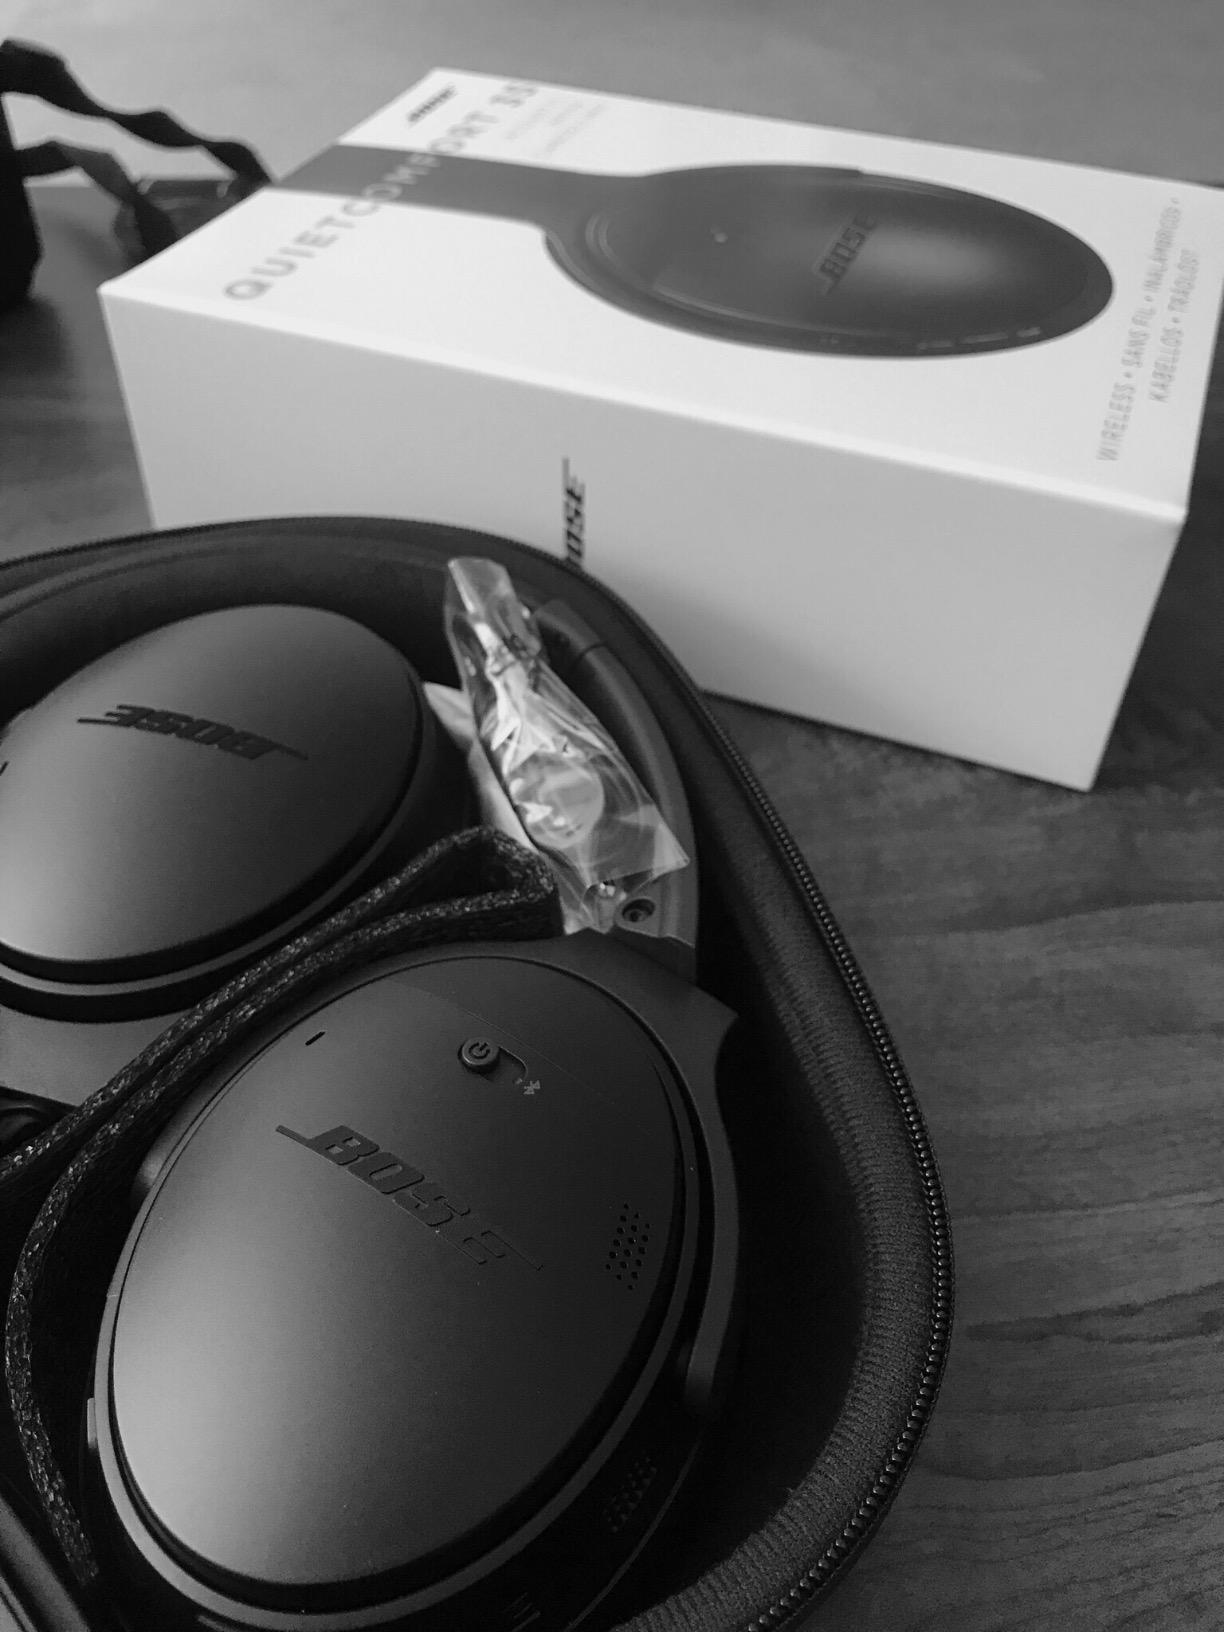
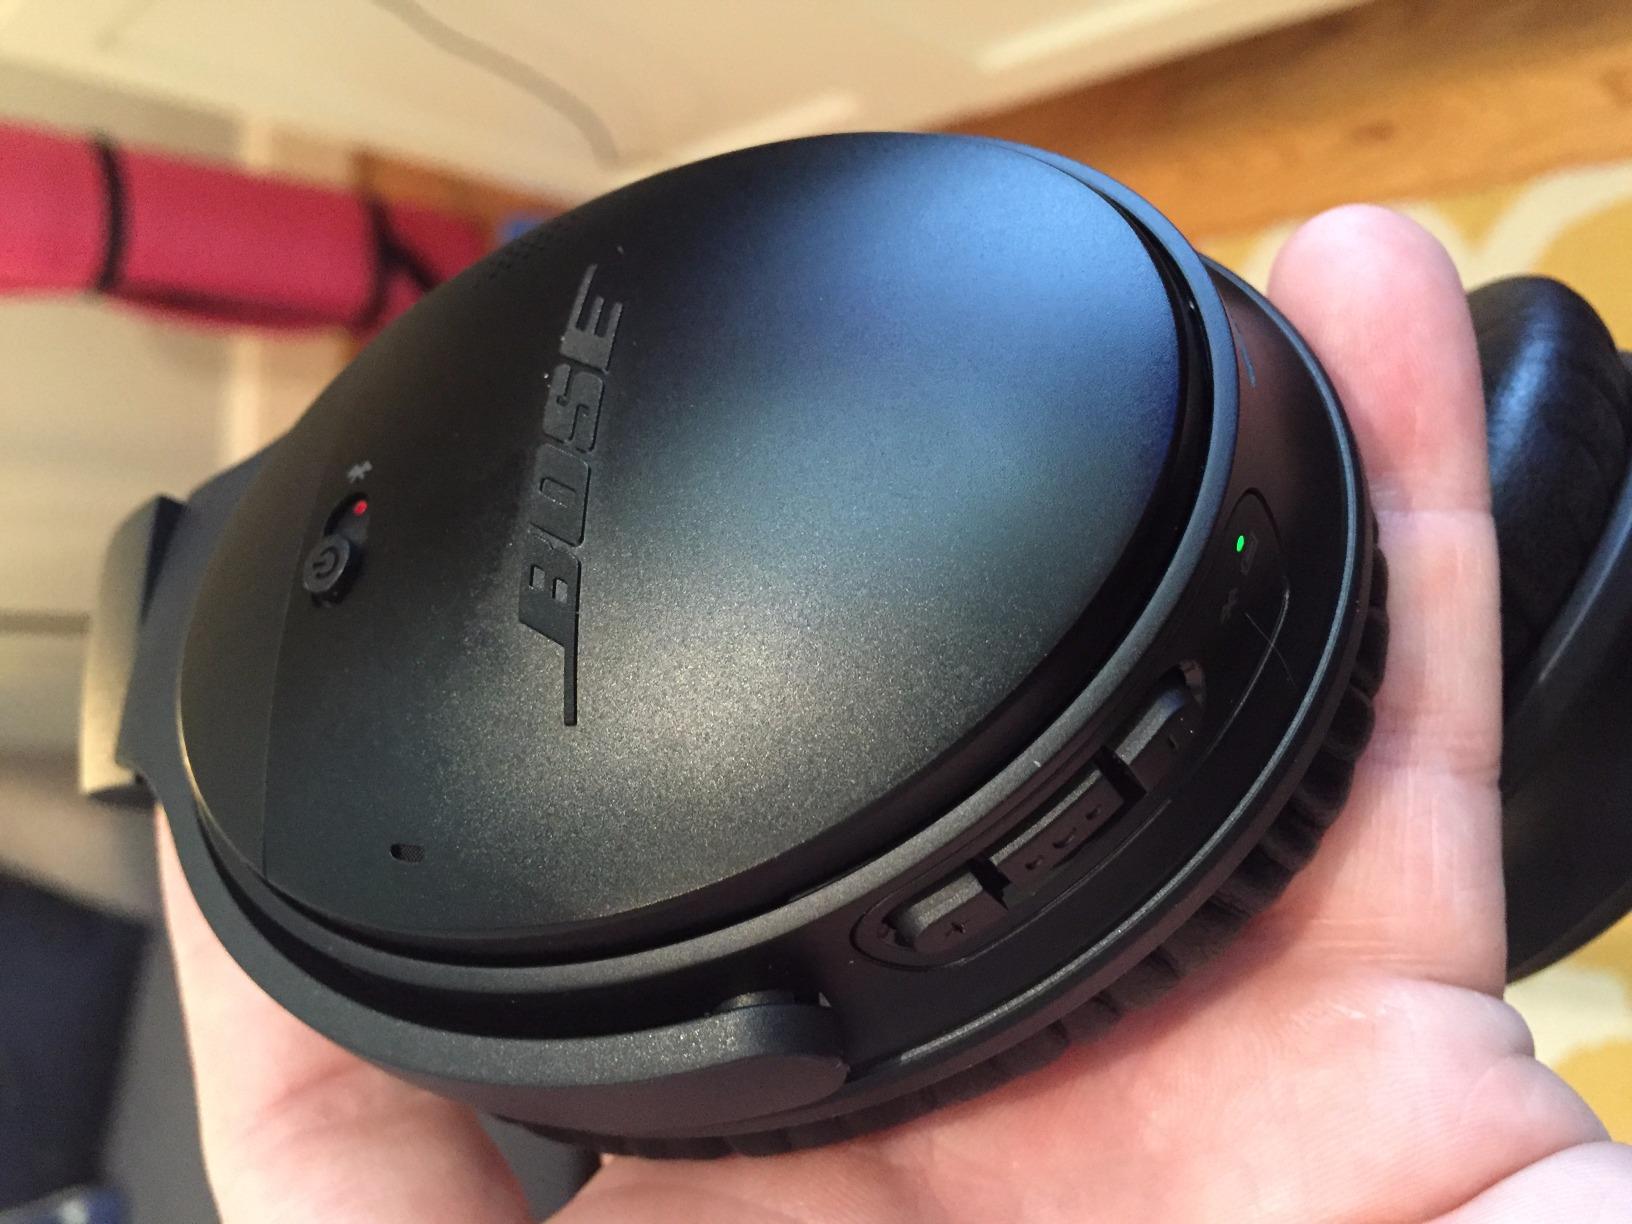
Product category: headphones
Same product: yes